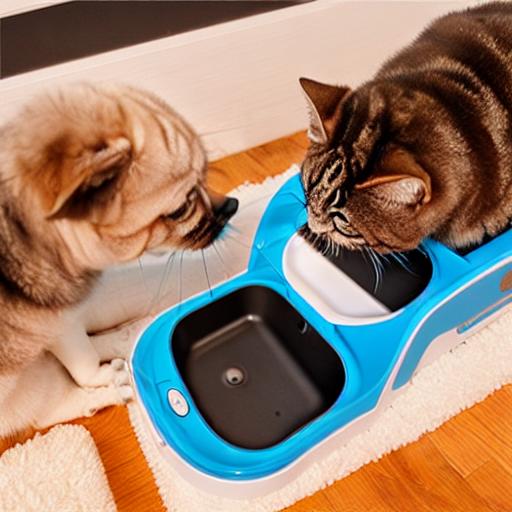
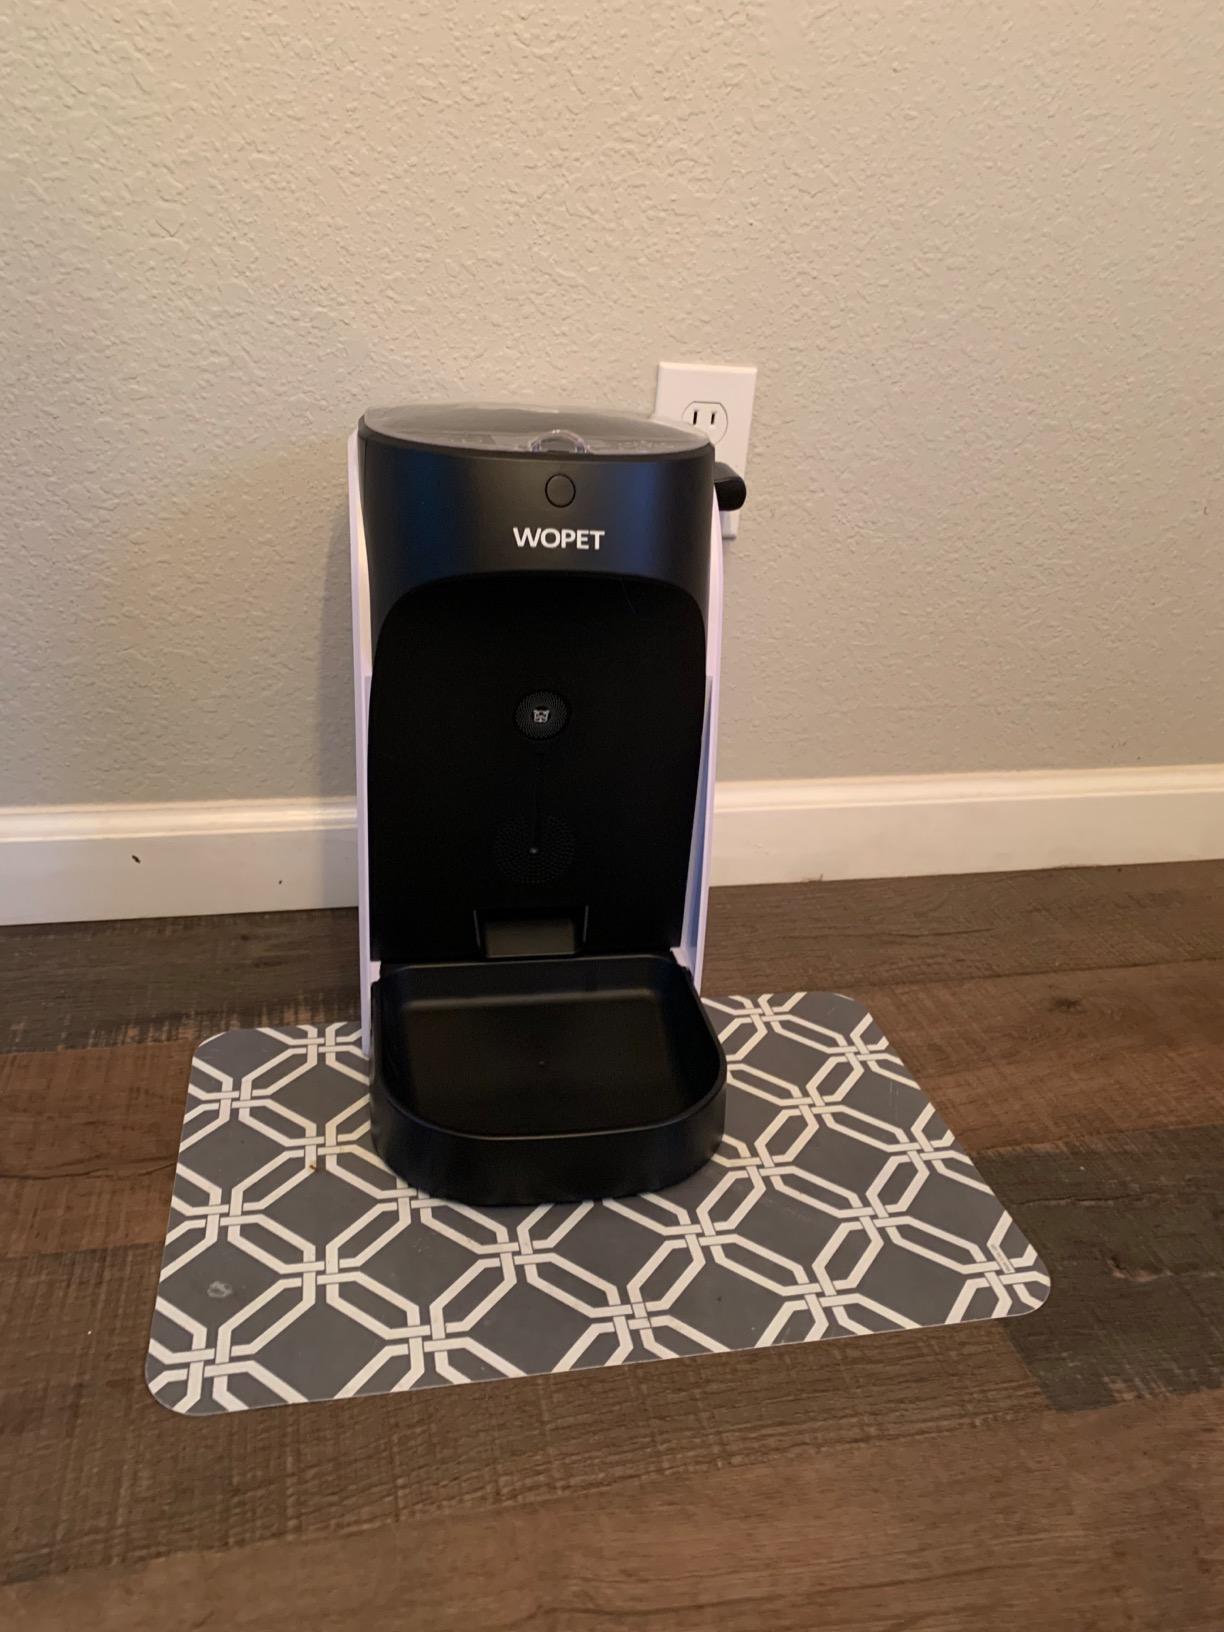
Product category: items_feeder
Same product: no